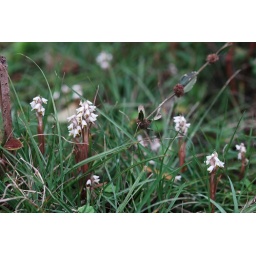
Common Zeuxine in grass field